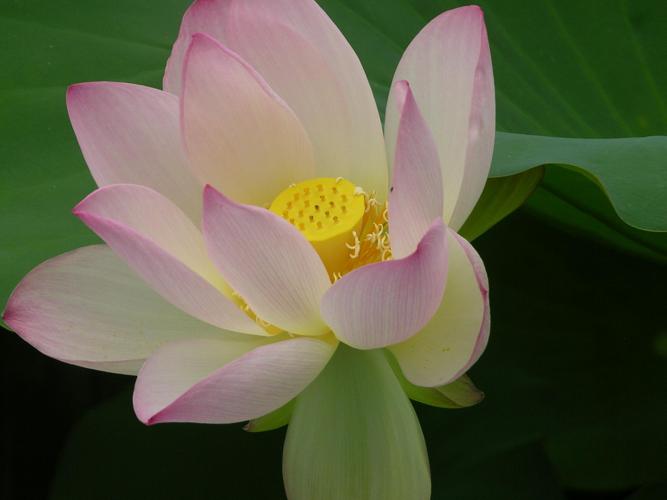
Label: lotus